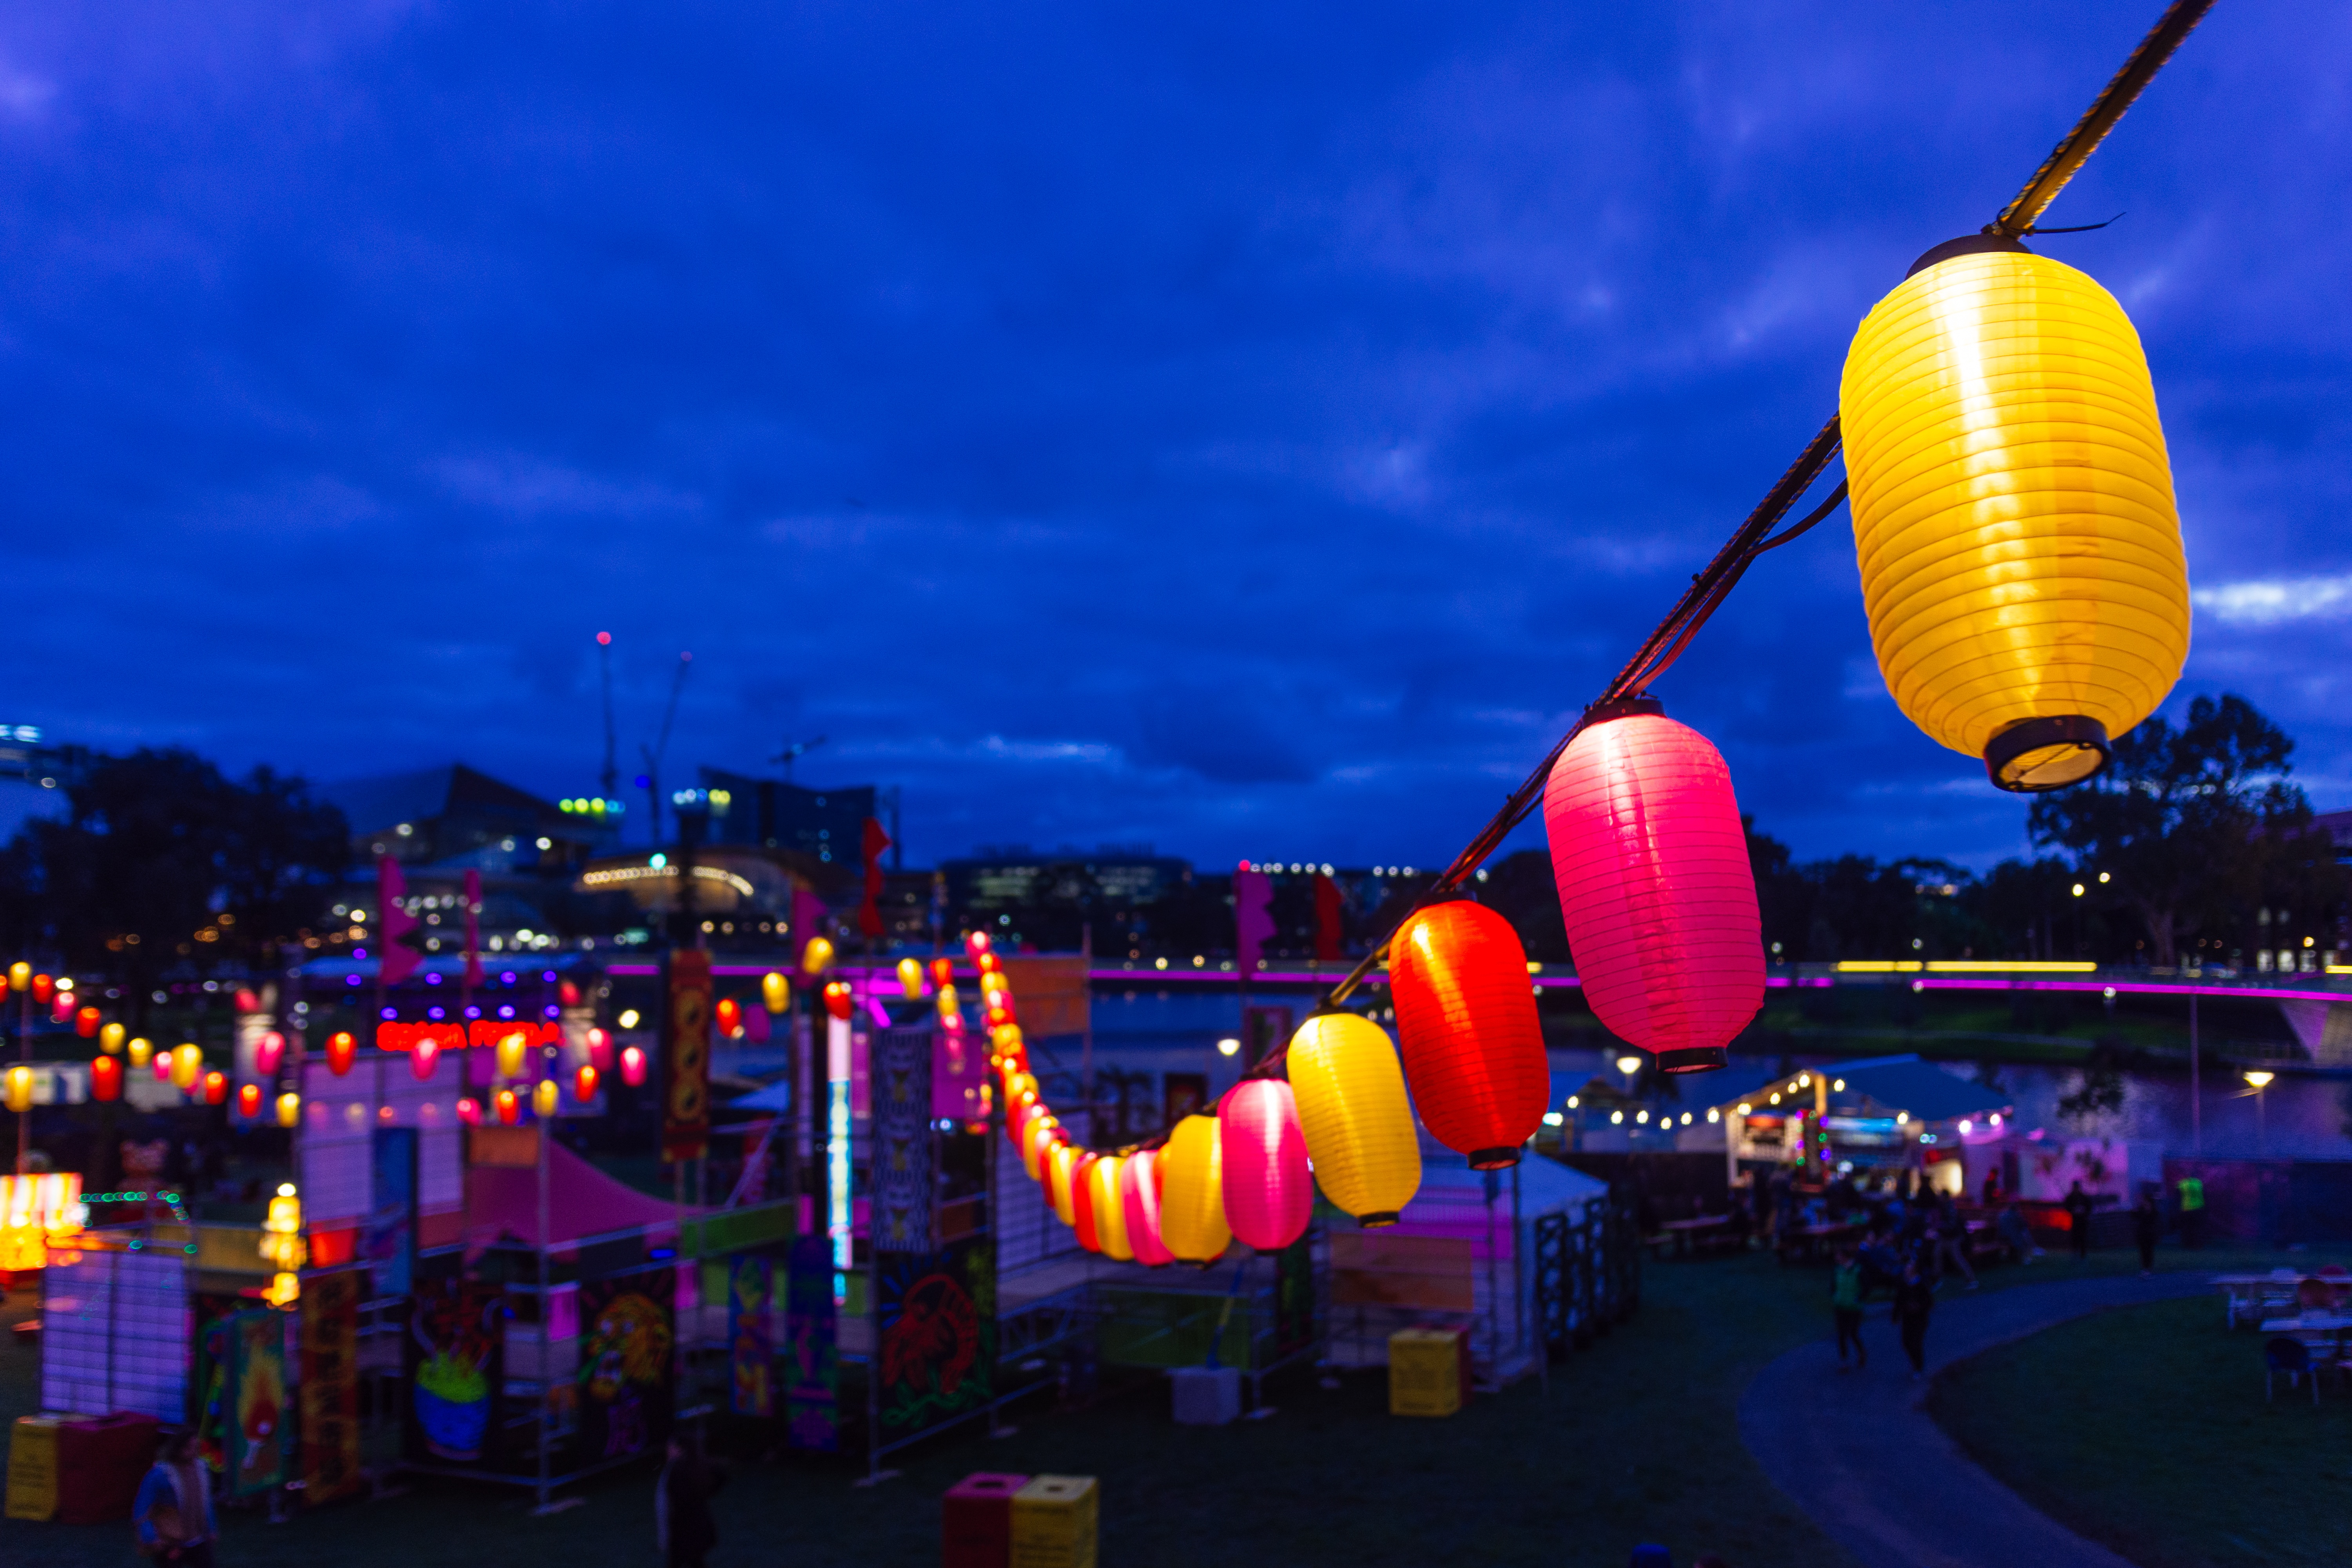
night, evening, color, festival, atmosphere of earth